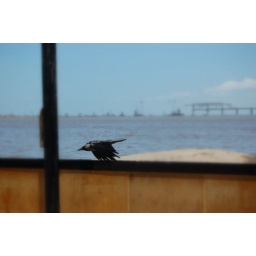
Crow looks for food on a hot sunny day in mumbai, flying around the beach